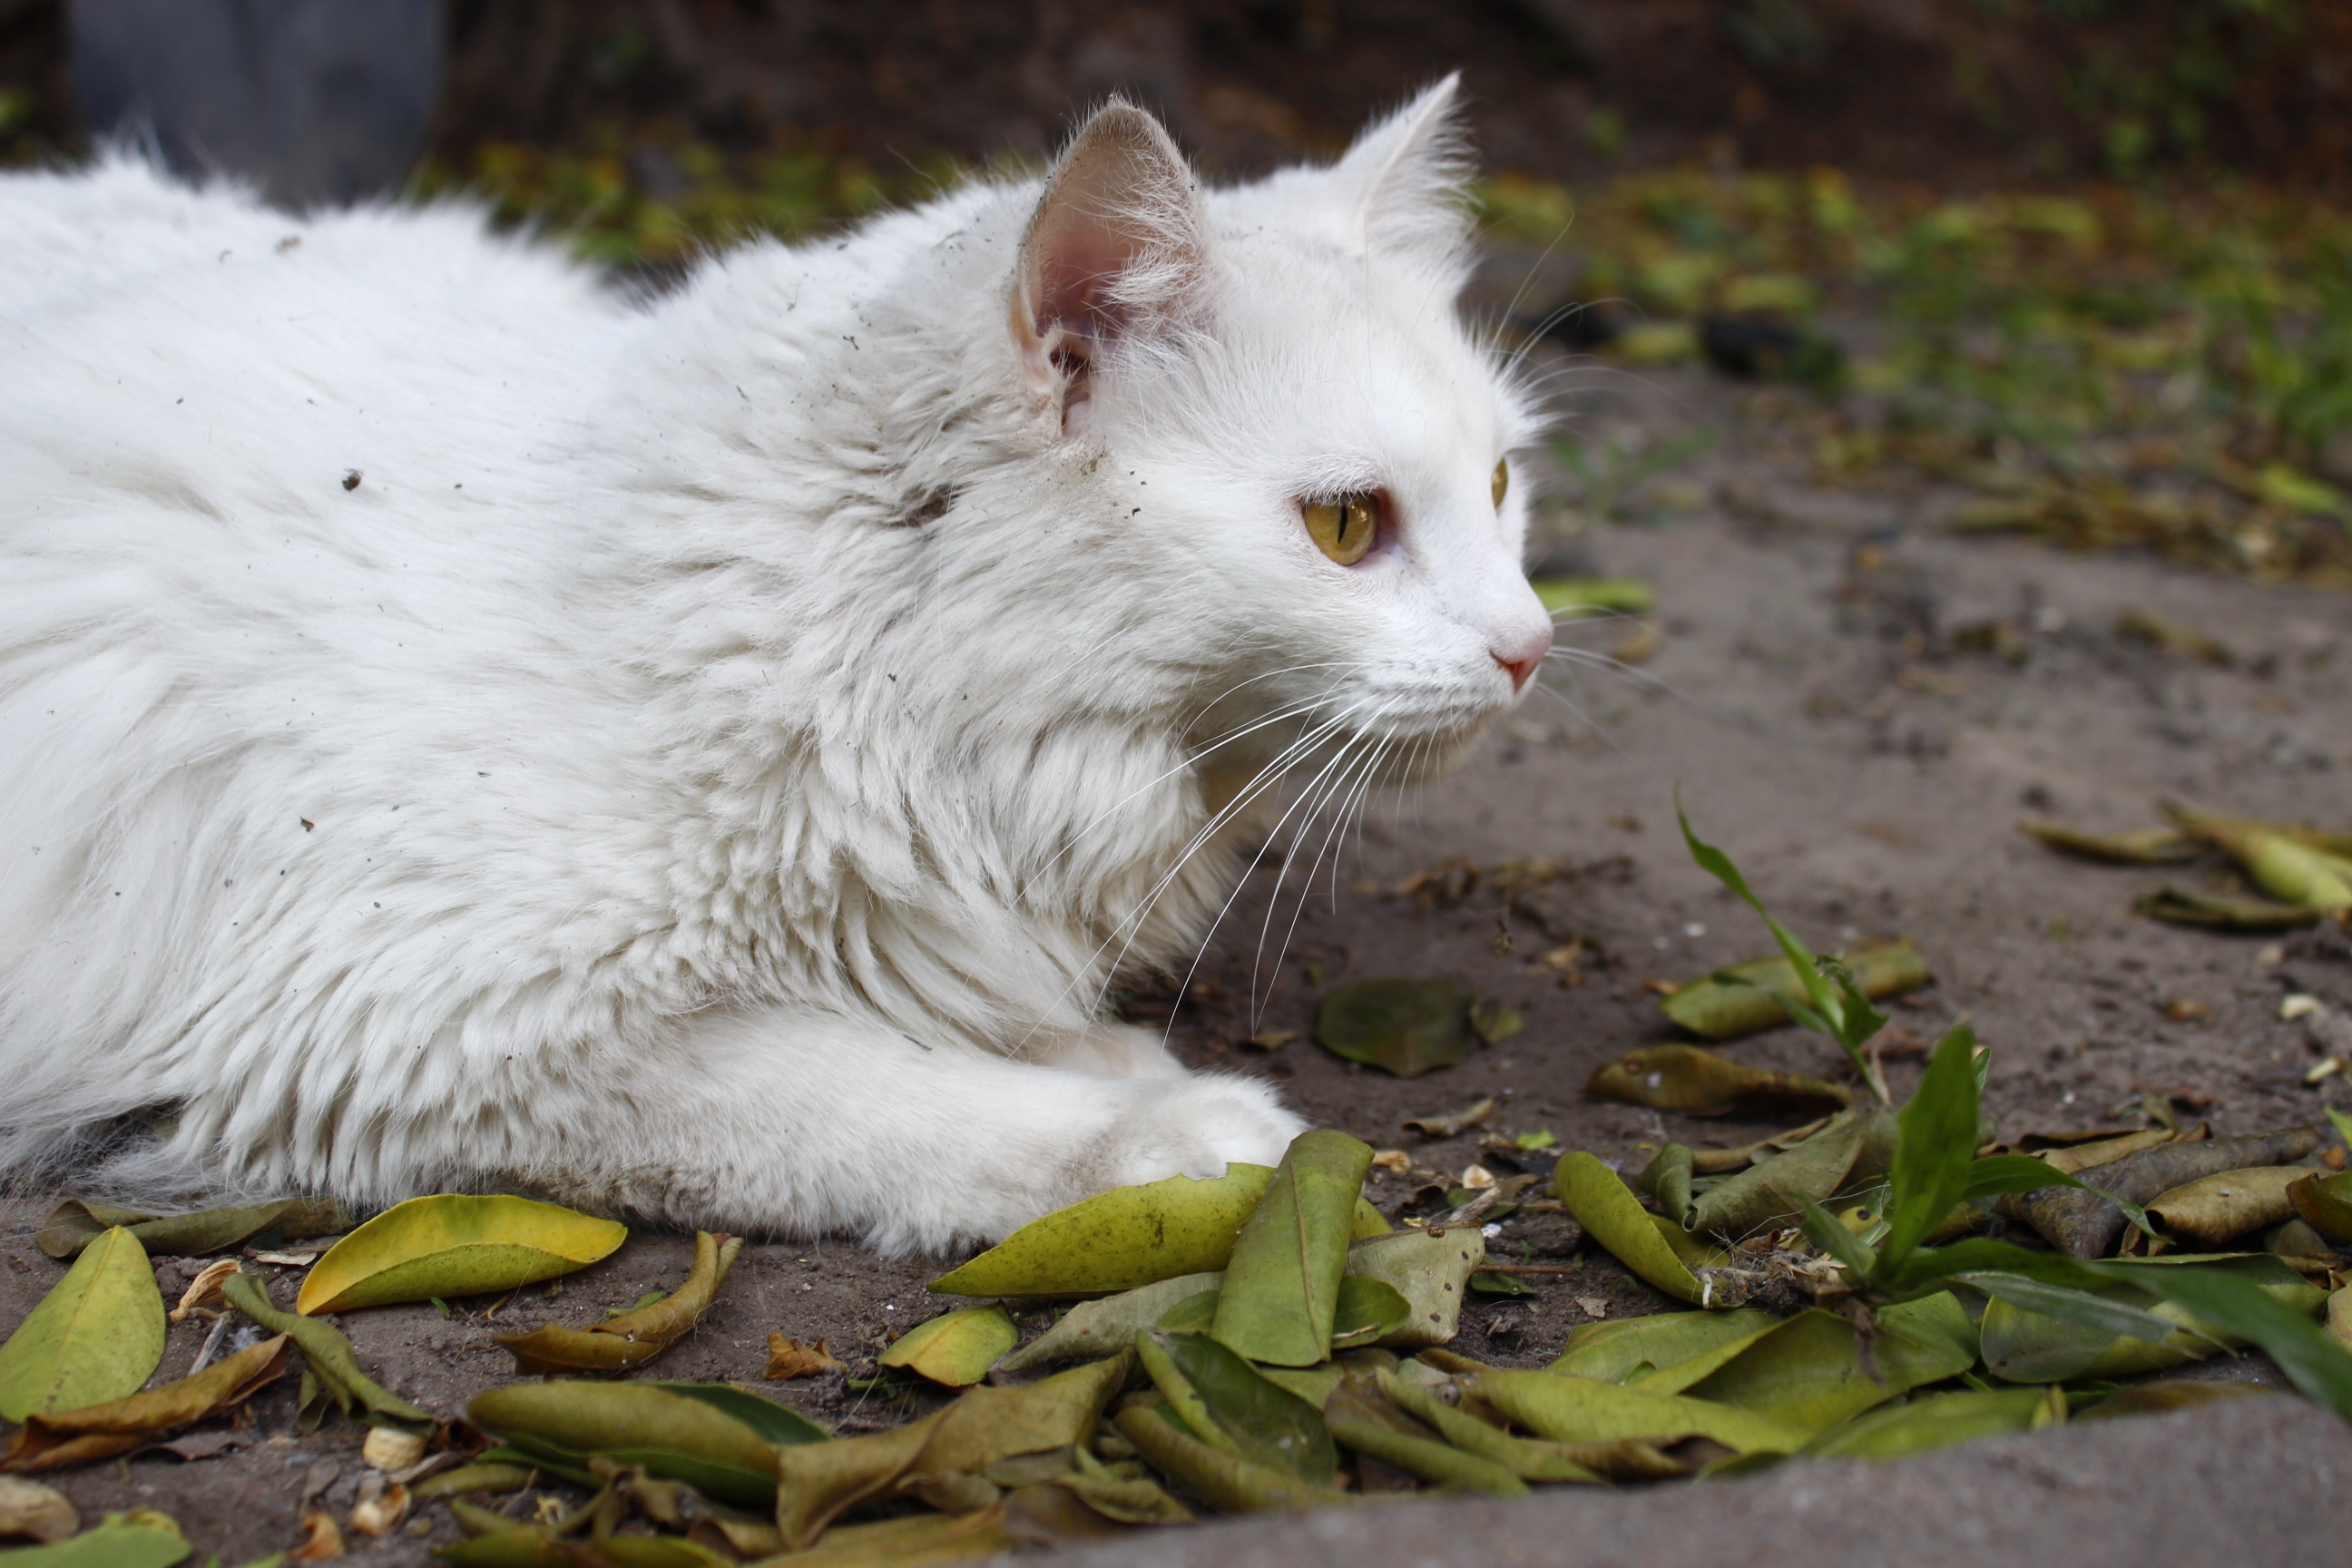
grass, flower, animal, pet, kitten, cat, feline, mammal, rest, fauna, whiskers, vertebrate, gata, cat face, cat's eyes, green eyes, wild cat, small to medium sized cats, cat like mammal